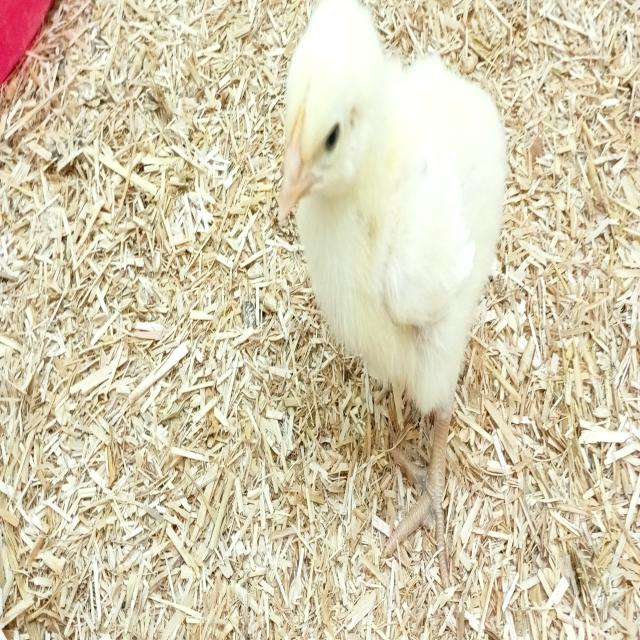
Weight: 173 g